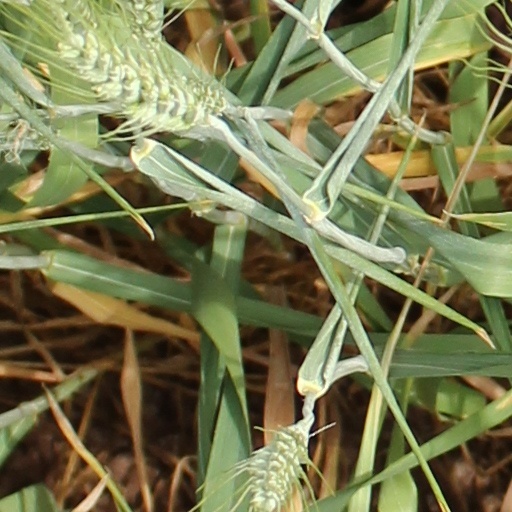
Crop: wheat